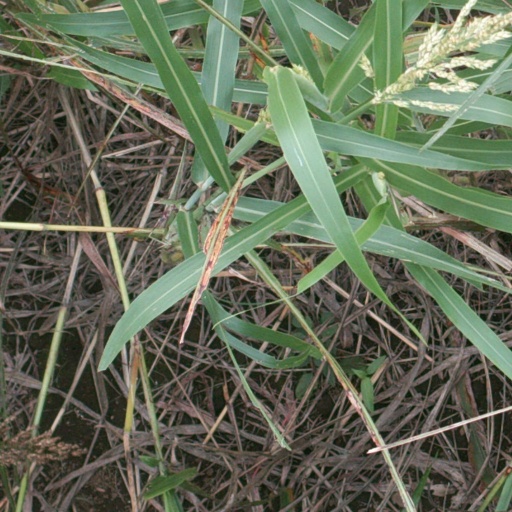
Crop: sorghum